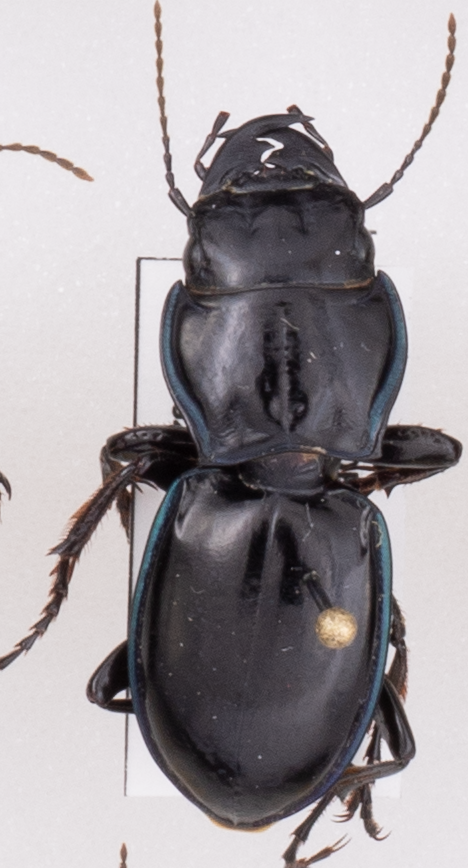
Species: Pasimachus elongatus
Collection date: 2022-07-27
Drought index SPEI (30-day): -0.258
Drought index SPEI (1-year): -1.85
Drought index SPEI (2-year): -1.69